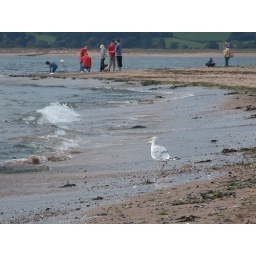
People standing on a headland of beach with a seagull in the fore ground.